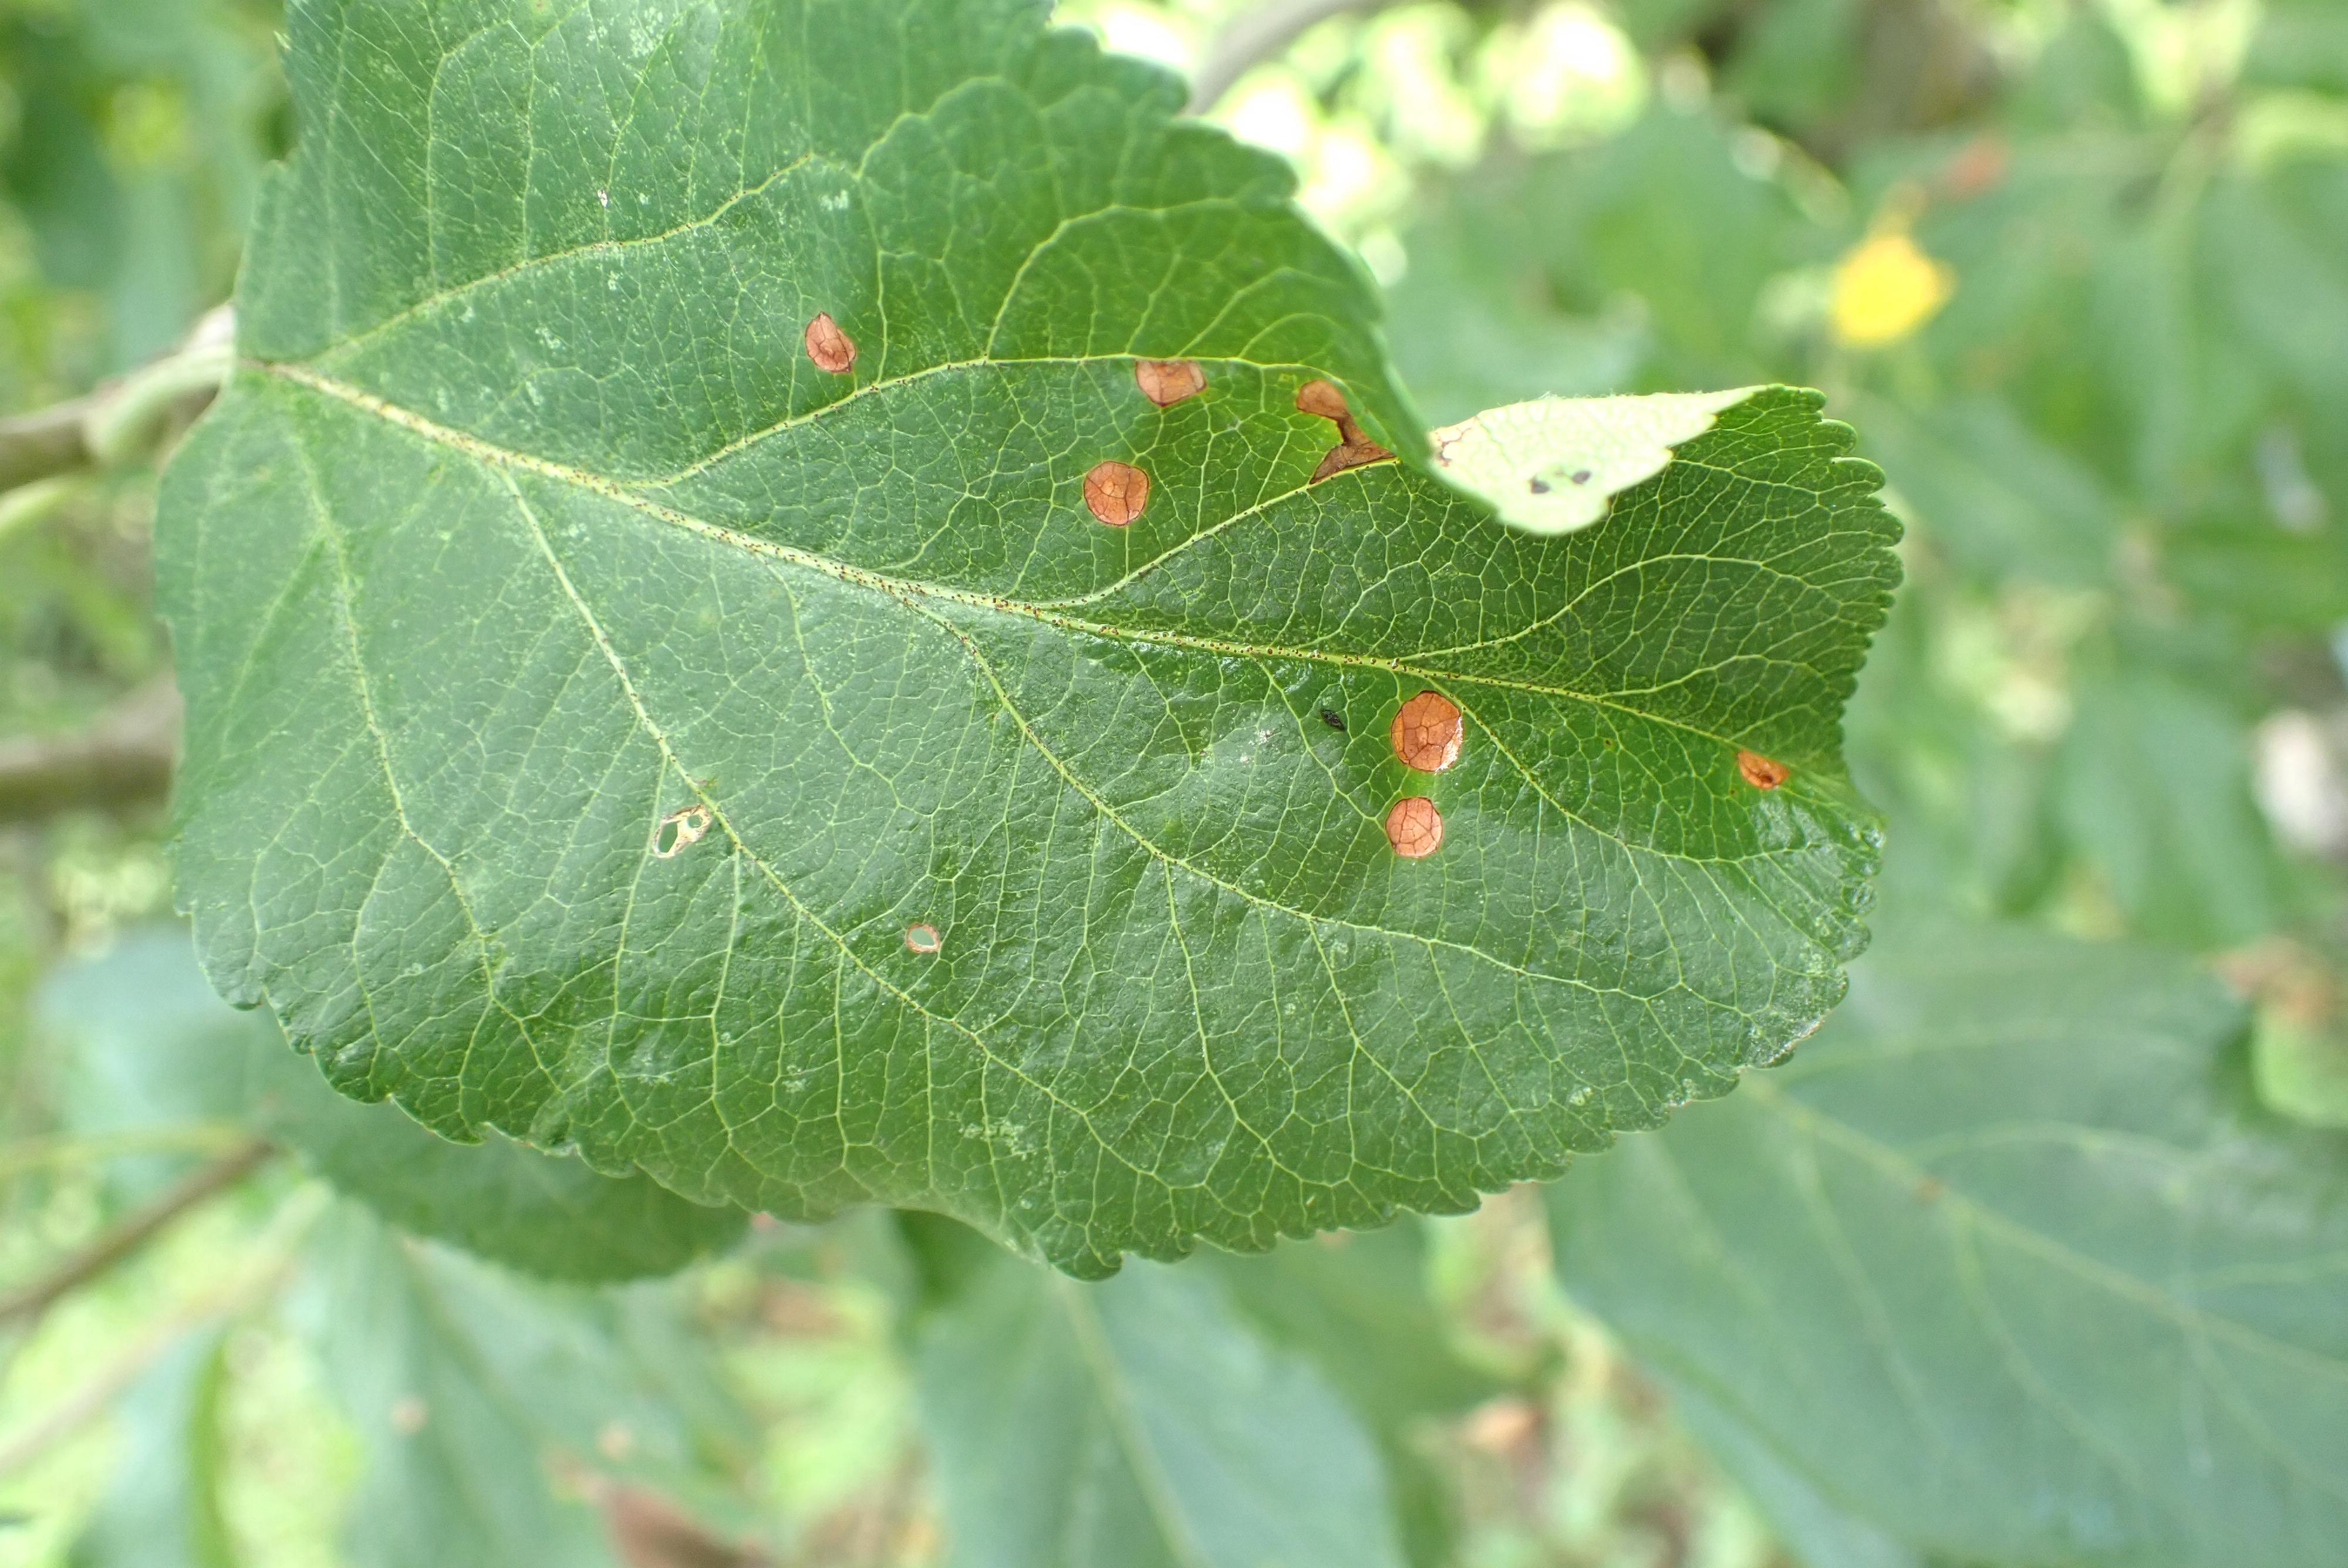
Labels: frog_eye_leaf_spot